The Church of Jesus Christ of Latter-day Saints in Germany

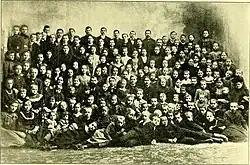
Koenigsberg Sunday School (1902)

The first German to be converted to the LDS Church was an immigrant to the United States named Jakob Zundel in 1836.